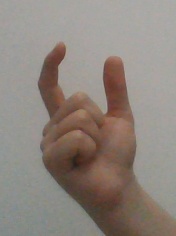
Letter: nun